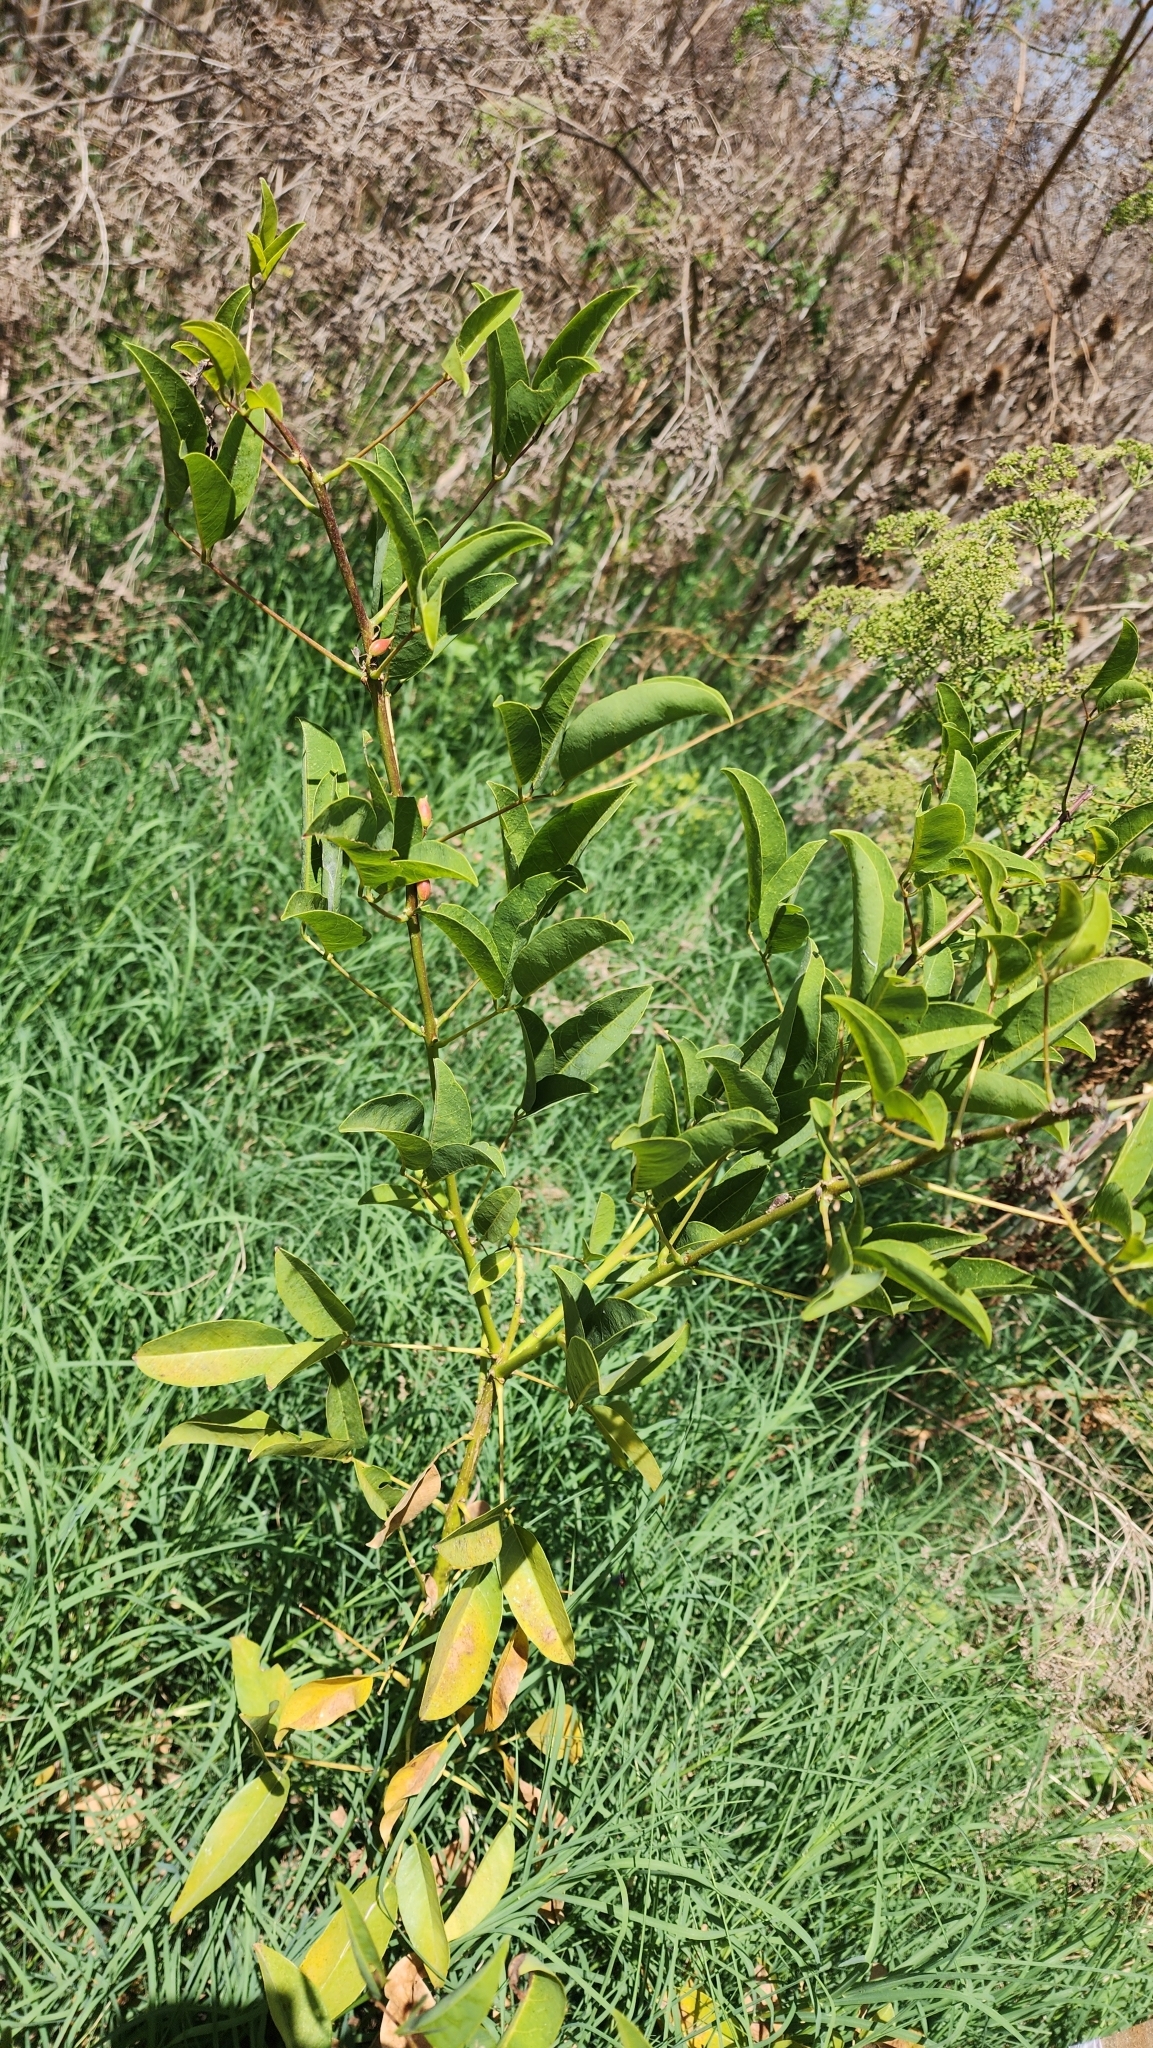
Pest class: stink_bug